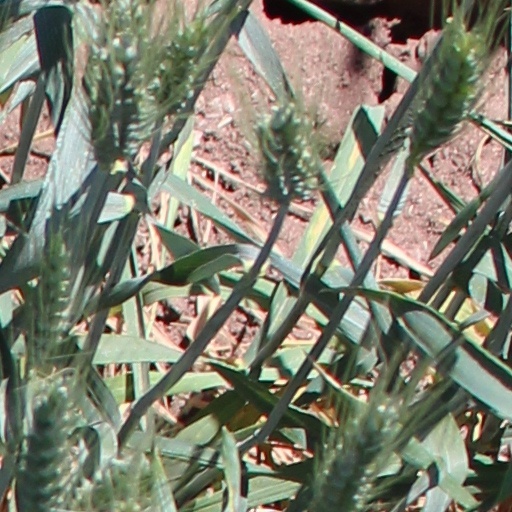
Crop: wheat